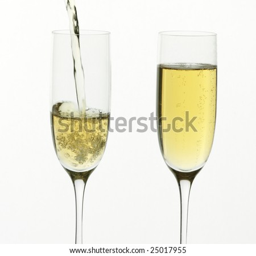
champagne being poured into a flute , isolated on a white background .